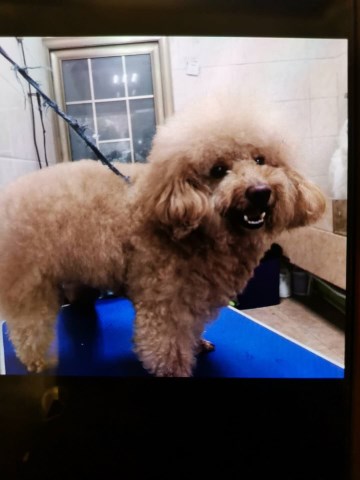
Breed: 2925-n000114-toy_poodle